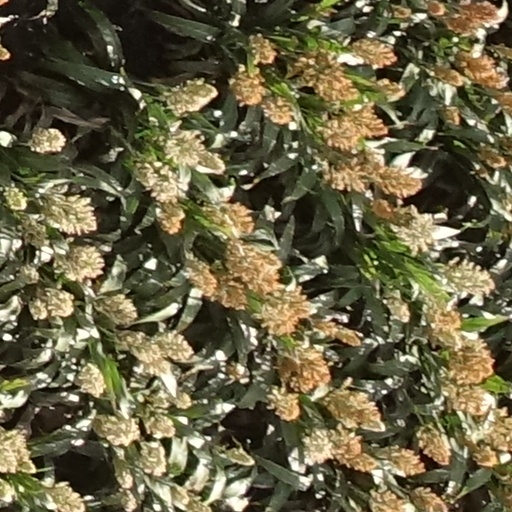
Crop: sorghum